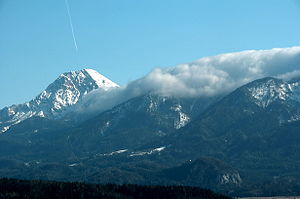
Fønvind
Fønskyer over Karawankerna i Kärnten
Fønvind er en meget varm og tør vind, der blæser ned på læsiden af et bjerg. Den opstår, når fugtig luft presses op langs en bjergside og afgiver det meste af sin fugt for derefter at blæse ned over læsiden som tør luft.